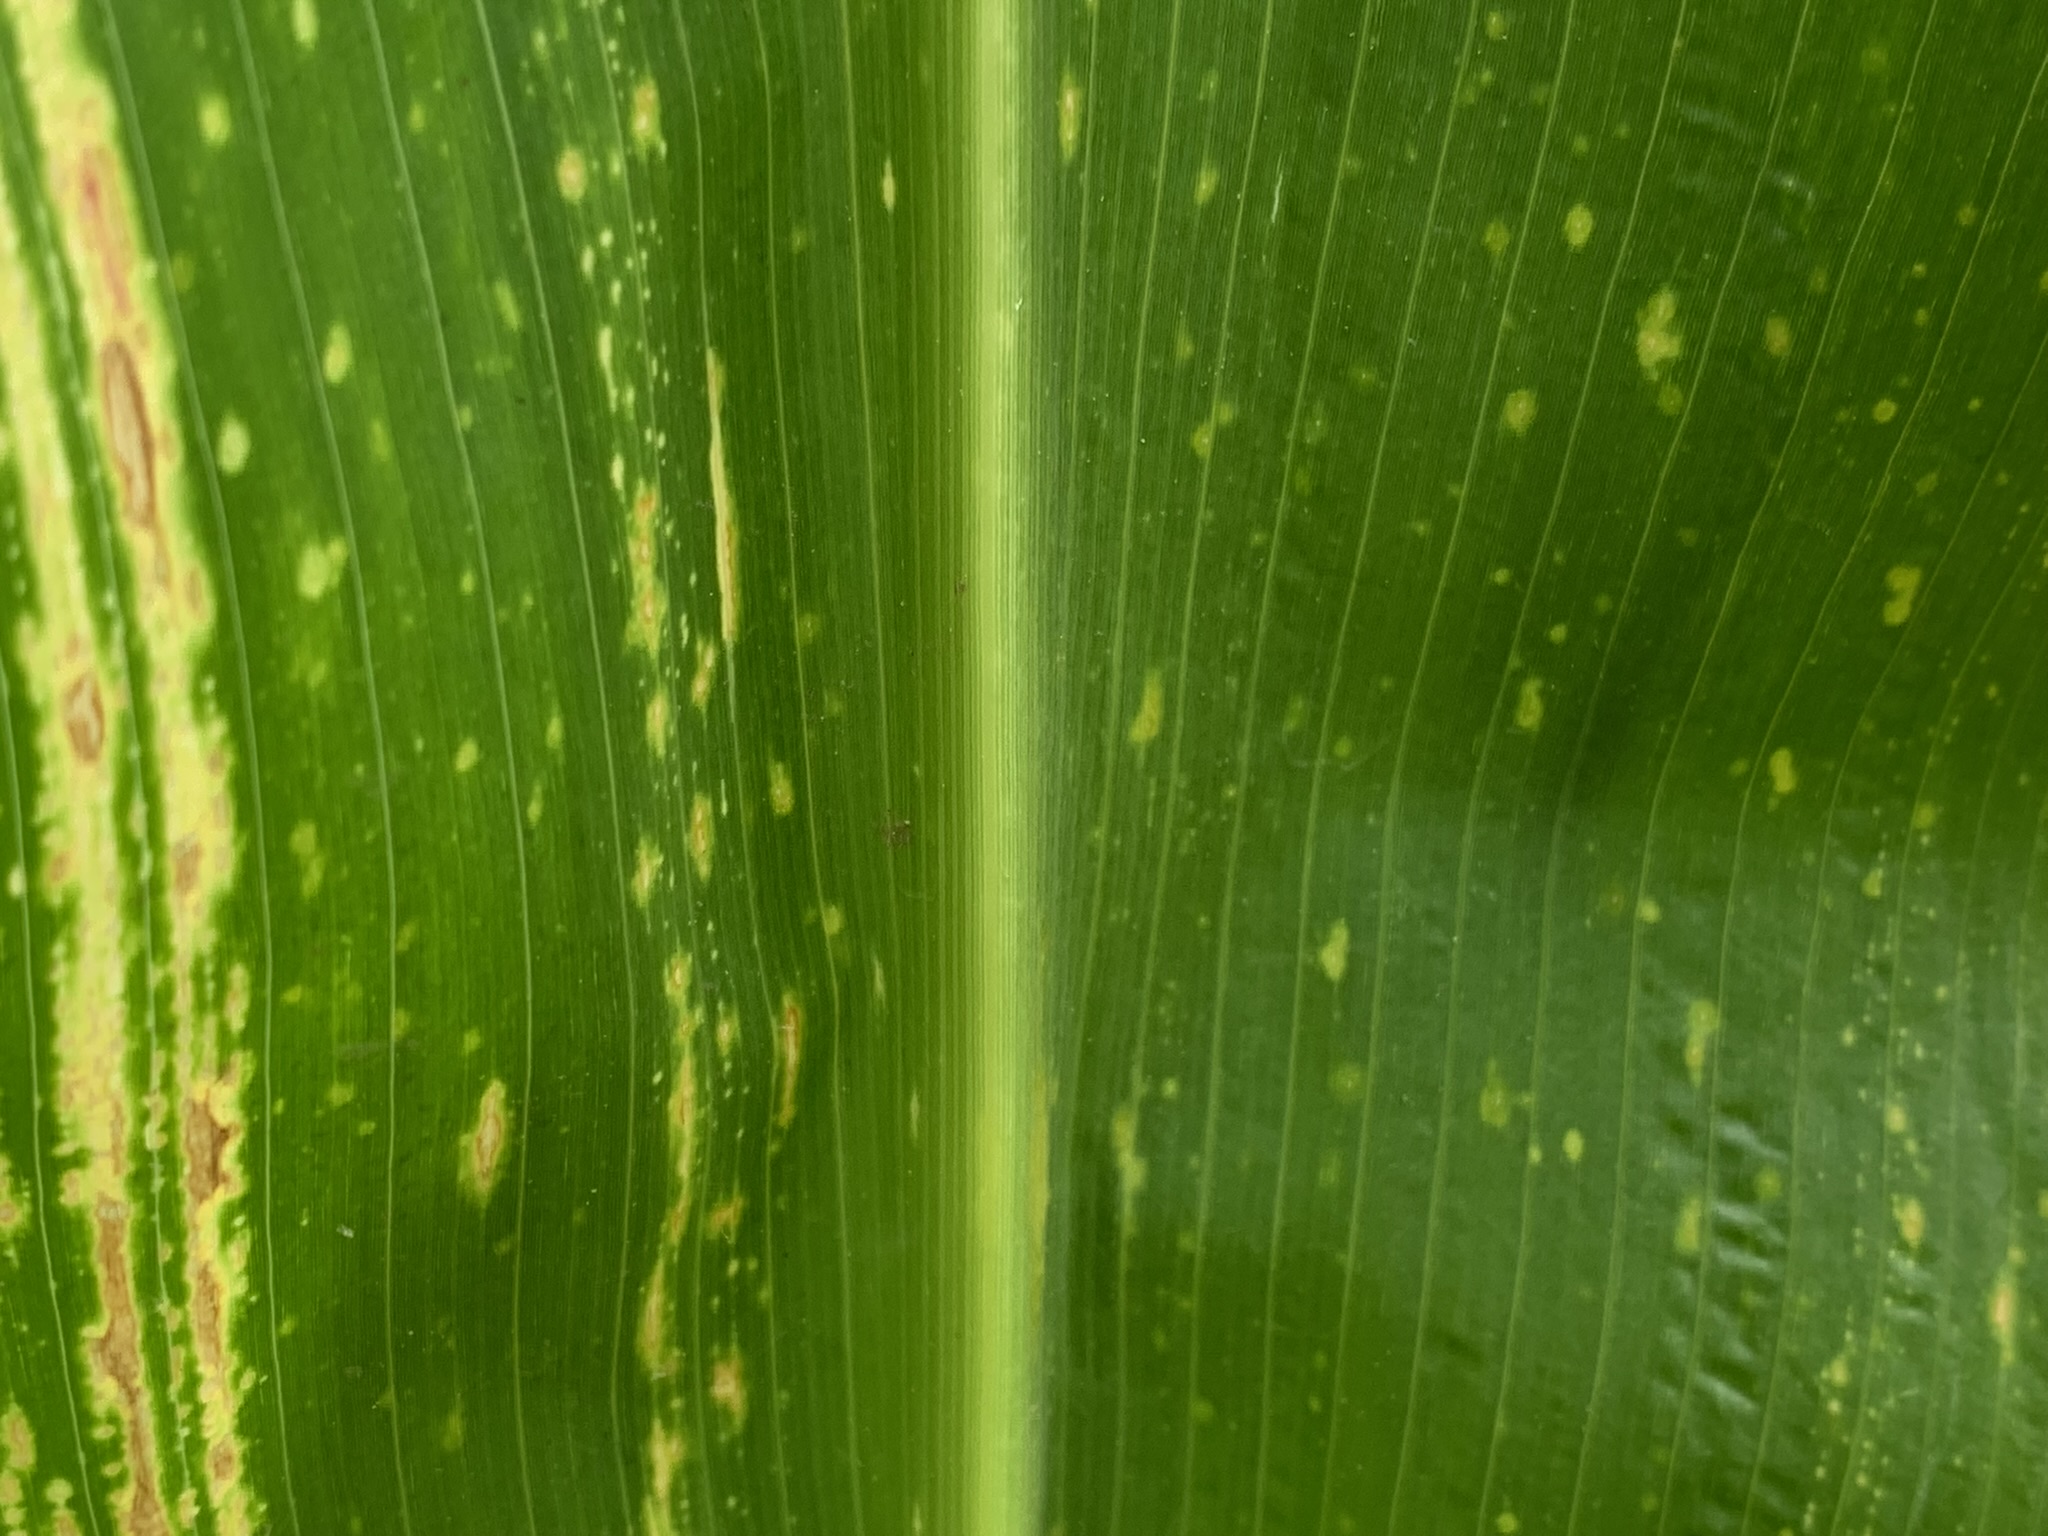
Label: MLN